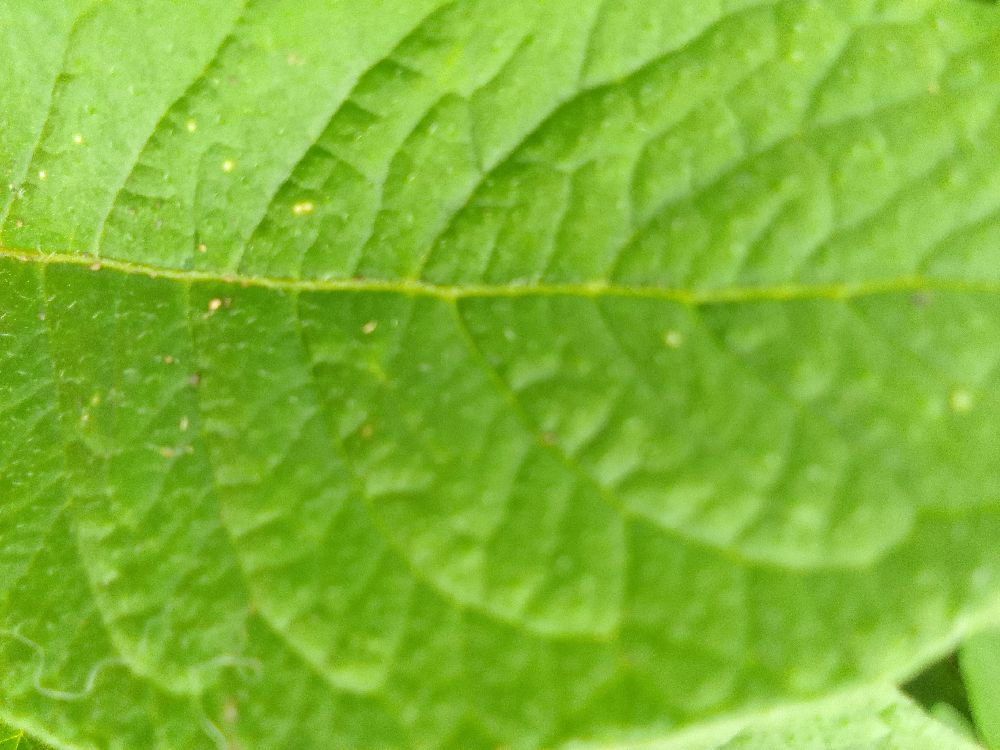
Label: Healthy